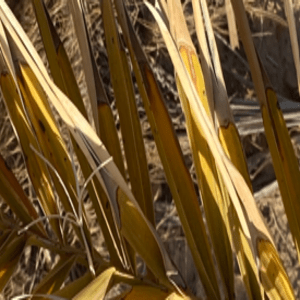
Label: Magnesium Deficiency